Jenny Jägerfeld

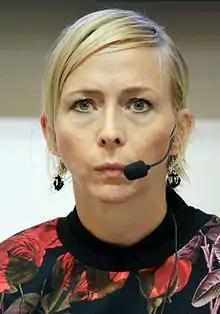

Born in Skärblacka on 6 April 1974 Jägerfeld made her literary debut in 2006, with the novel "Hål i huvudet". In 2010 she issued "Här ligger jag och blöder", a novel for young adults, which earned her the August Prize.